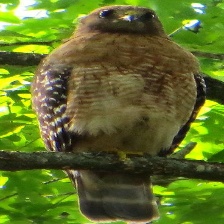
Species: RED SHOULDERED HAWK
Scientific name: BUTEO LINEATUS